Valerio Rinicella

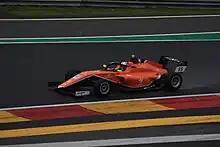
Rinicella racing at Spa-Francorchamps during the 2023 F4 Spanish Championship.

His main campaign would again lie in the F4 Spanish Championship, where he remained with MP Motorsport. He started strong with a second place during the opening Spa-Francorchamps round, initially winning before being demoted due to a track limits penalty. It would not be long before he took his first win in the series in Navarra, where he also stood on the podium in all three races. He would win again at the Circuit Ricardo Tormo, by then he was an outside chance for the title. A triple podium during the Barcelona finale meant Rinicella finished third in the standings with a total of two wins and 12 podiums.